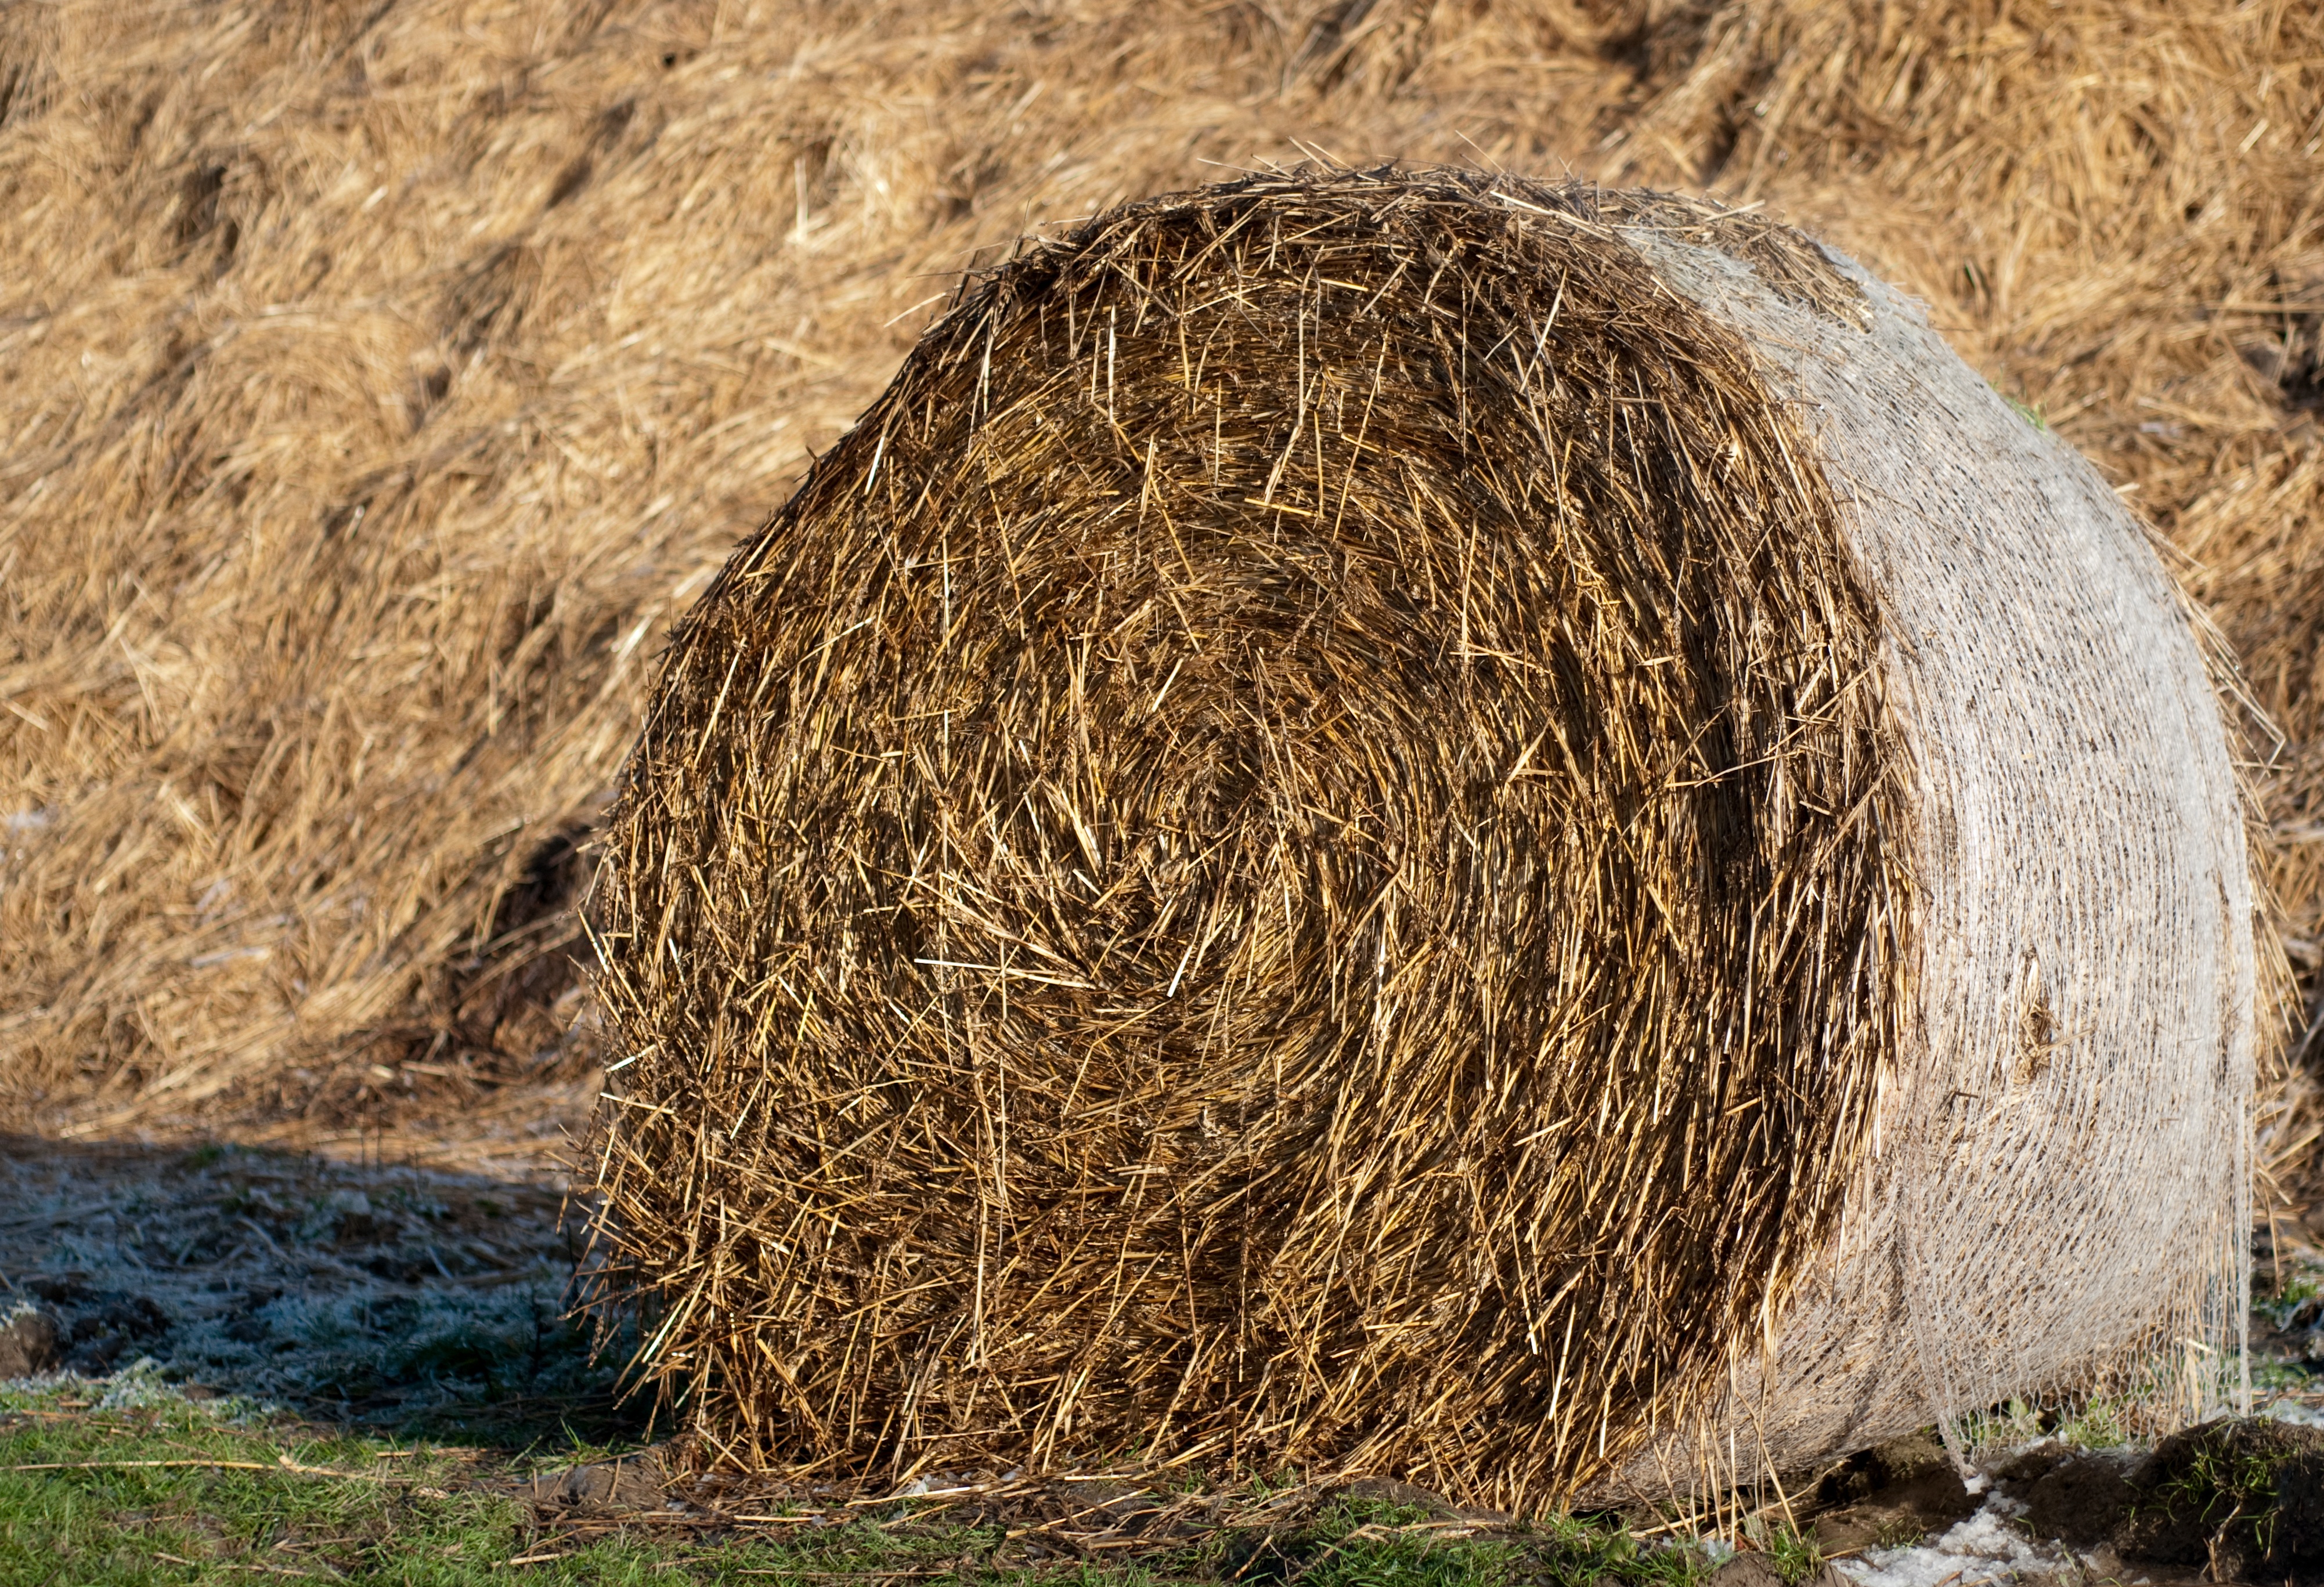
tree, grass, plant, wood, hay, field, trunk, harvest, crop, soil, agriculture, haystack, straw, grass family